Kamakhya Prasad Tasa

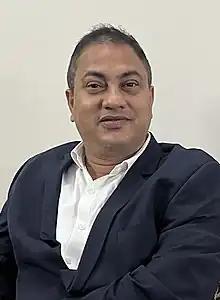
Tasa in 2022

Kamakhya Prasad Tasa (born 1 June 1975) is an Indian politician. He is currently member of parliament in Rajya Sabha representing Assam since 14 June 2019 and the National Secretary of Bharatiya Janata Party (BJP) since 2023. He was also a Member of Parliament, Lok Sabha from Jorhat being a BJP candidate from 2014 to 2019 and the State Vice President of the BJP in Assam from 2013 to 2017. Kamakhya Prasad Tasa is seen as a formidable leader with a strong and substantial following base. He is credited with BJP's growing influence in various caste groups who have settled all over Assam, specially those having arrived in the quest of jobs in the state's tea gardens. His role as a party leader is pivotal for the success of Bharatiya Janata Party (BJP) in the whole North-Eastern Part of India along with the convener of North-East Democratic Alliance (NEDA) Dr. Himanta Biswa Sarma who is the current Chief Minister of Assam.